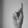
ASL letter: K